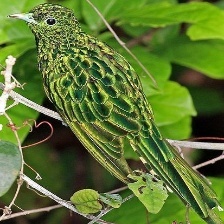
Species: AFRICAN EMERALD CUCKOO
Scientific name: CHRYSOCOCCYX CUPREUS